Wepa (company)

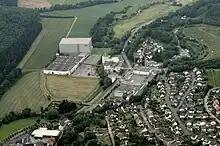
Headquarters in Arnsberg-Müschede

WEPA (Westfälische Papierfabrik) was founded in 1948 by Paul Krengel as a wholesale company for lining, wrapping, and gift wrap paper. It was not until 1953 that the processing of hygiene papers began in Arnsberg. In 1958, the company's own paper production began with the construction of the first paper machine for crepe paper in Müschede.